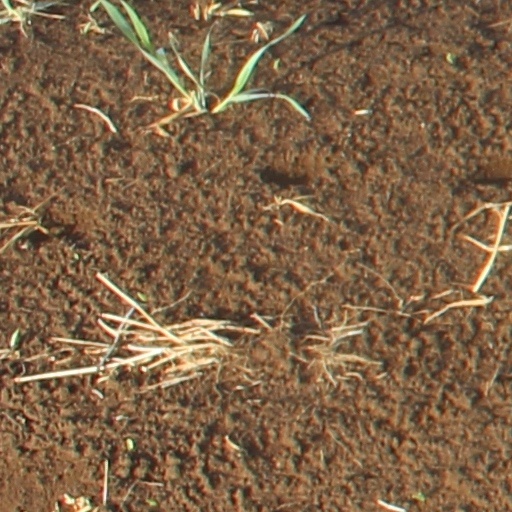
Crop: wheat